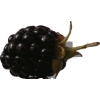
Label: blackberry